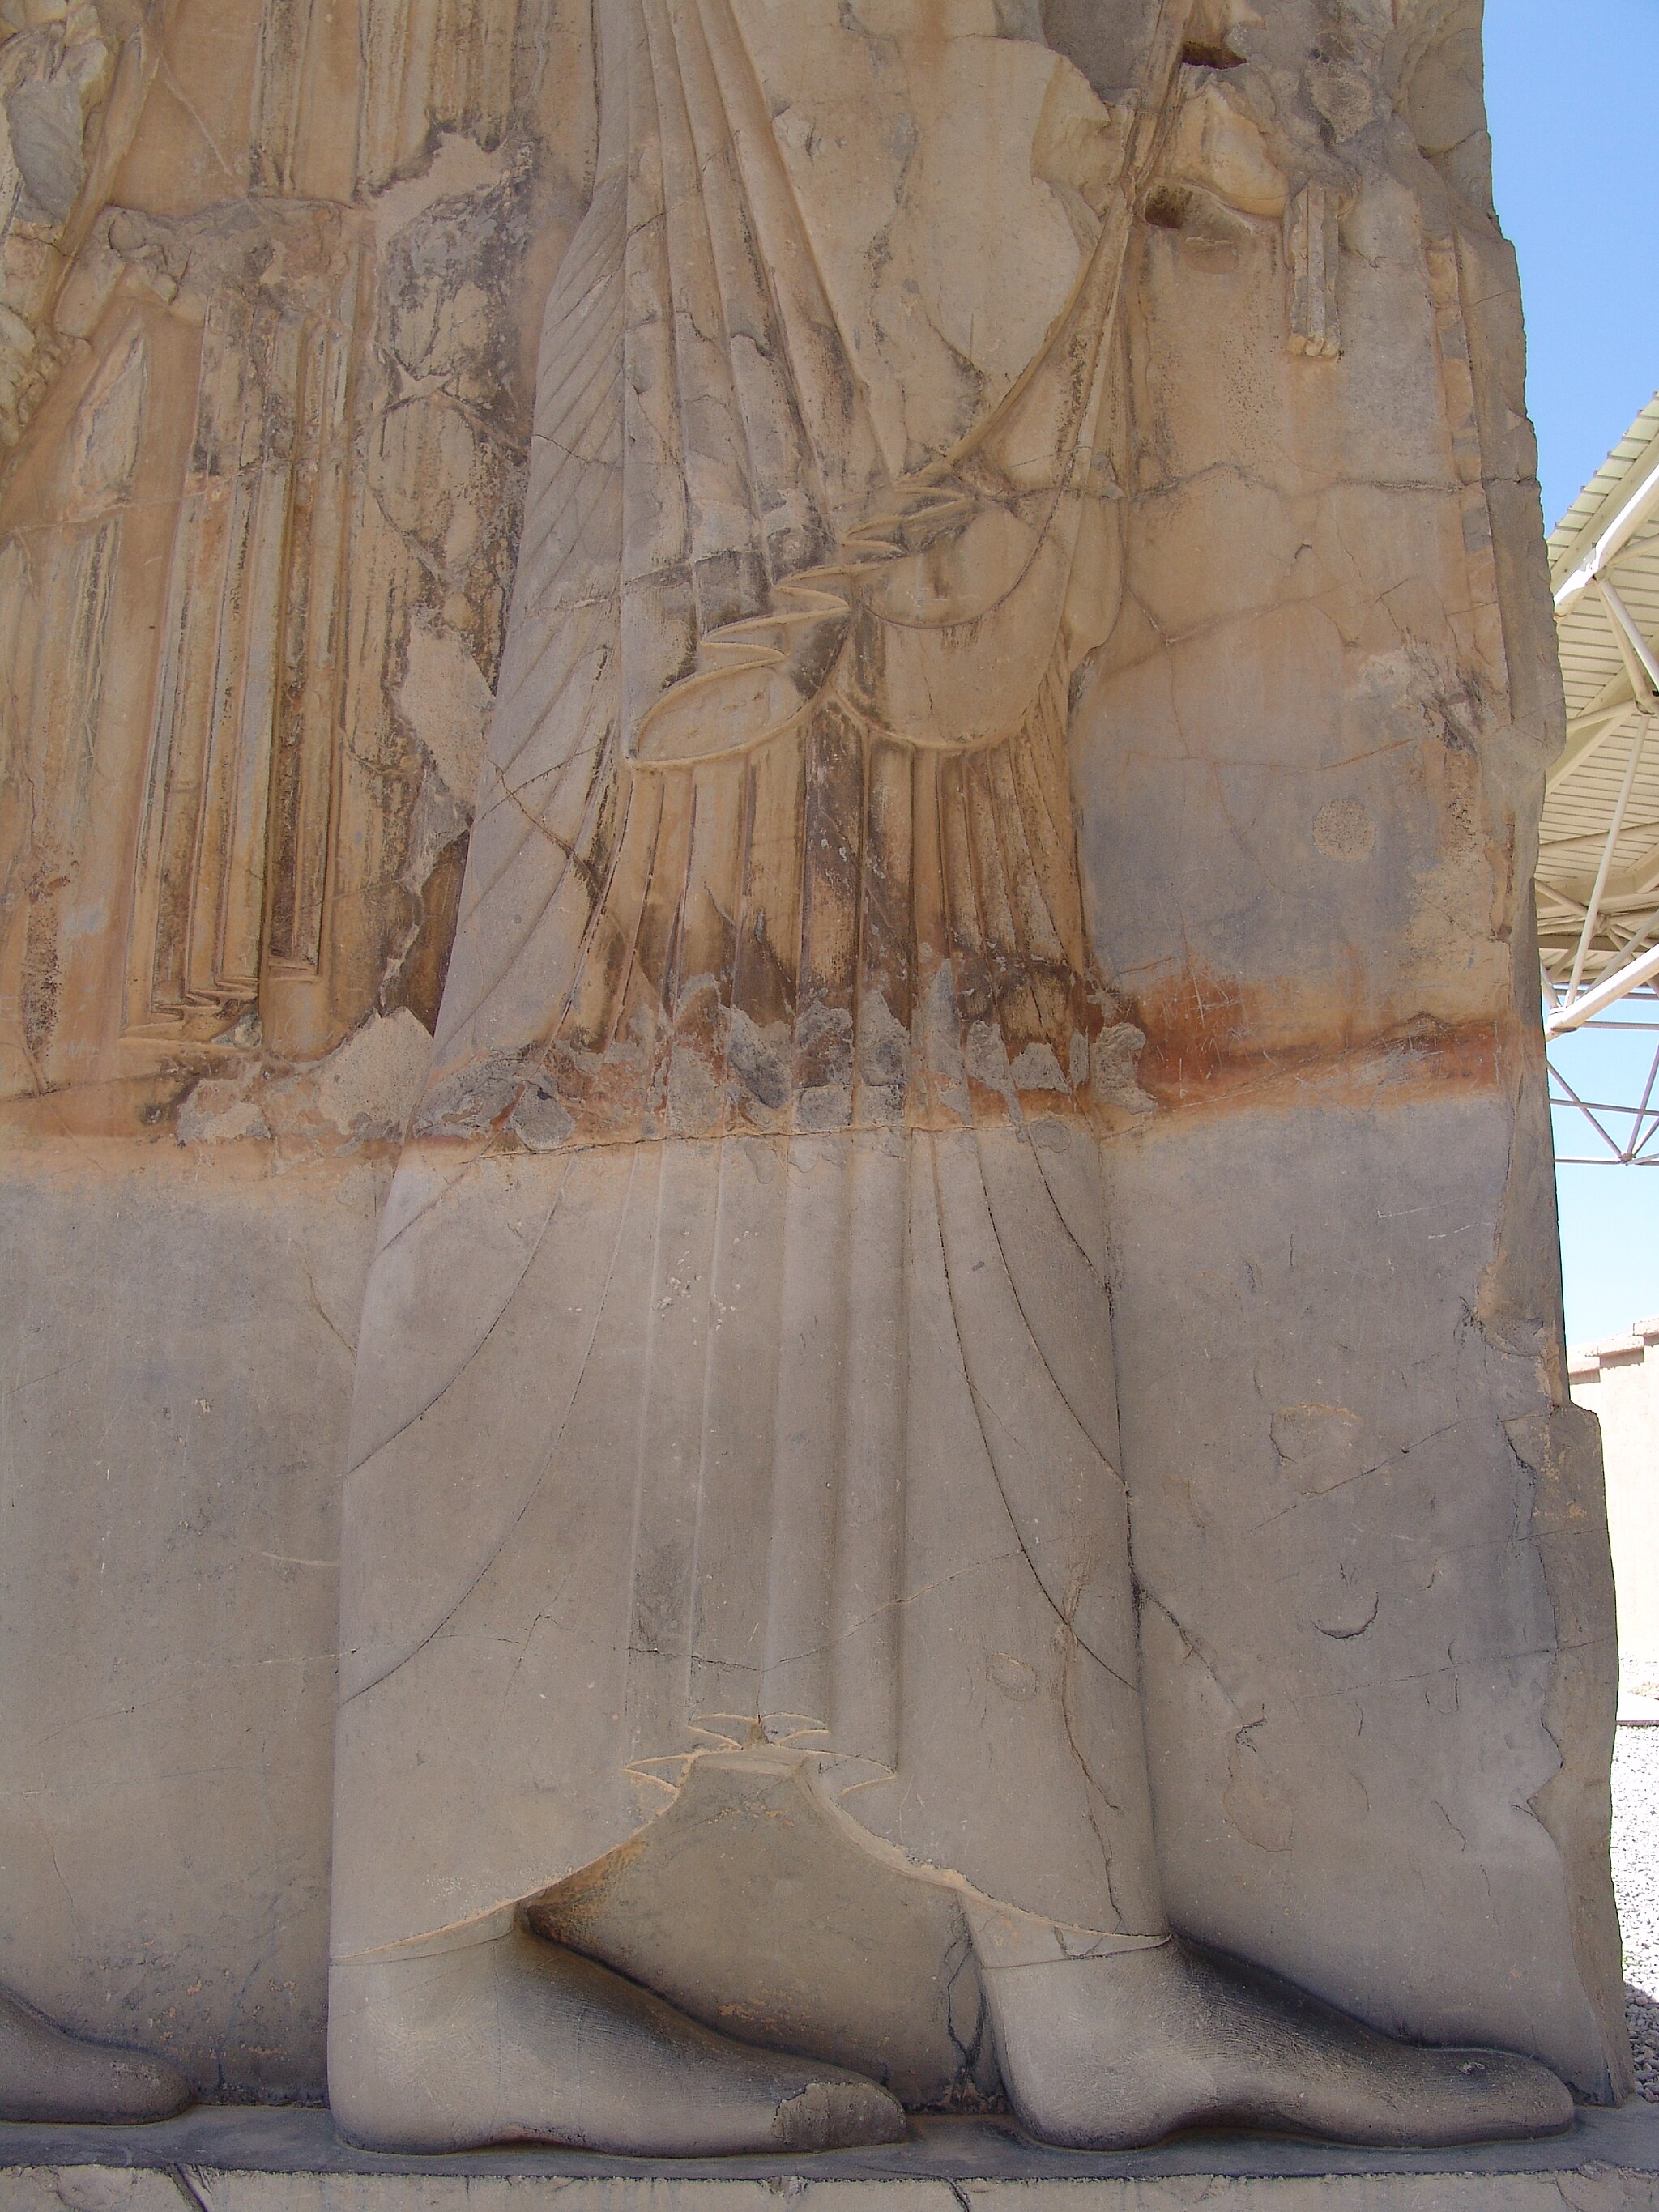
Title: Persepolis-Darafsh 1 (98)
Description: Persepolis
Date: 2008-03-21 11:48:19
Categories: GFDL, Taken with Sony DSC-F828, License migration redundant, Self-published work, Files with coordinates missing SDC location of creation, 2008 in Persepolis, Photos by Darafsh Kaviyani, Reliefs of people in Persepolis